Abercynllaith

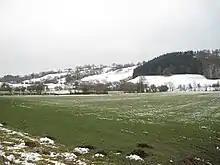
Tanat Valley from opposite Abercynllaith

The Afon Tanat river flows nearby, to the south of Abercynllaith. A wood to the north of the settlement is named Cefn y Coed.